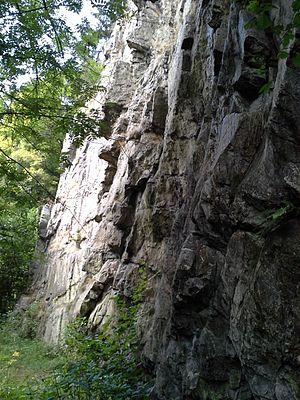
Rocher de Warche Stavelot Belgium
Cette page regroupe l'ensemble du patrimoine immobilier classé de la ville belge de Stavelot.